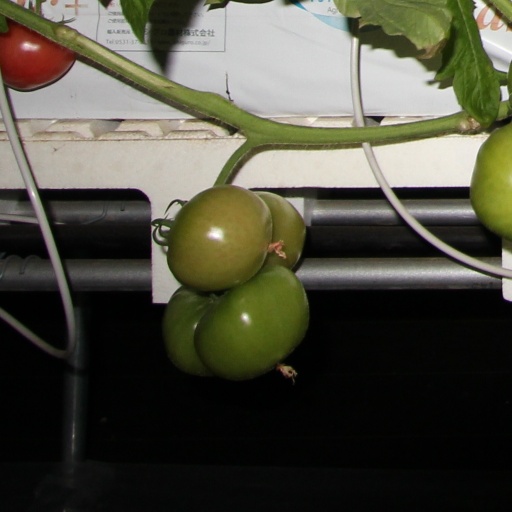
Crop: tomato